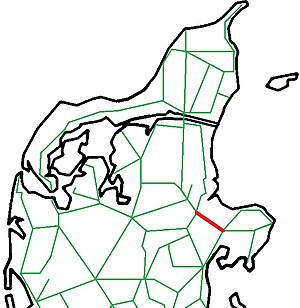
Randers-Ryomgård-banen
Banens placering
Randers-Ryomgård-banen var en dansk jernbanestrækning mellem Randers og Ryomgård.